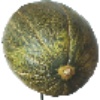
Label: melon_piel_de_sapo